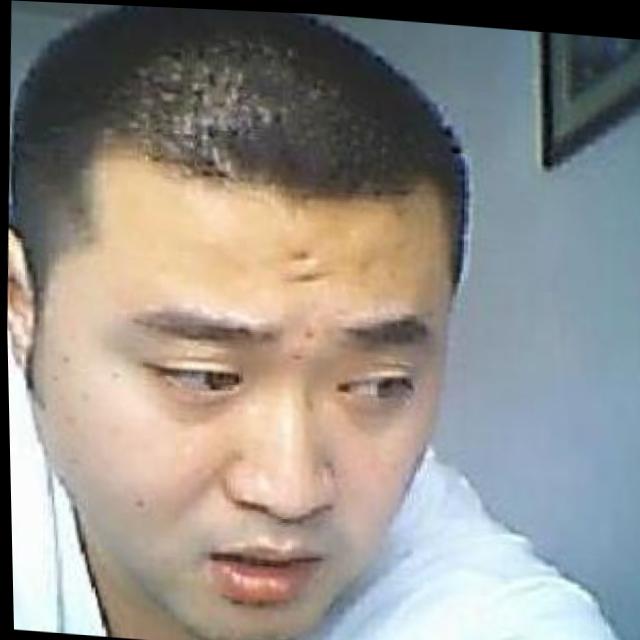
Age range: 21-44